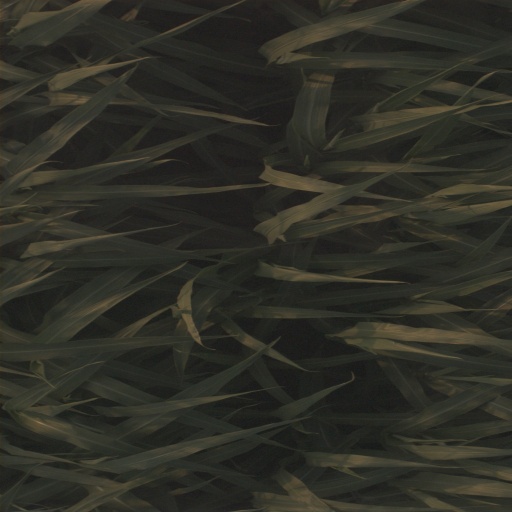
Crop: sorghum